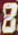
Number: 8